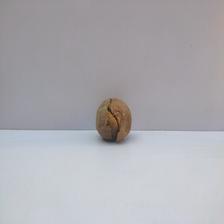
Size: Spoiled